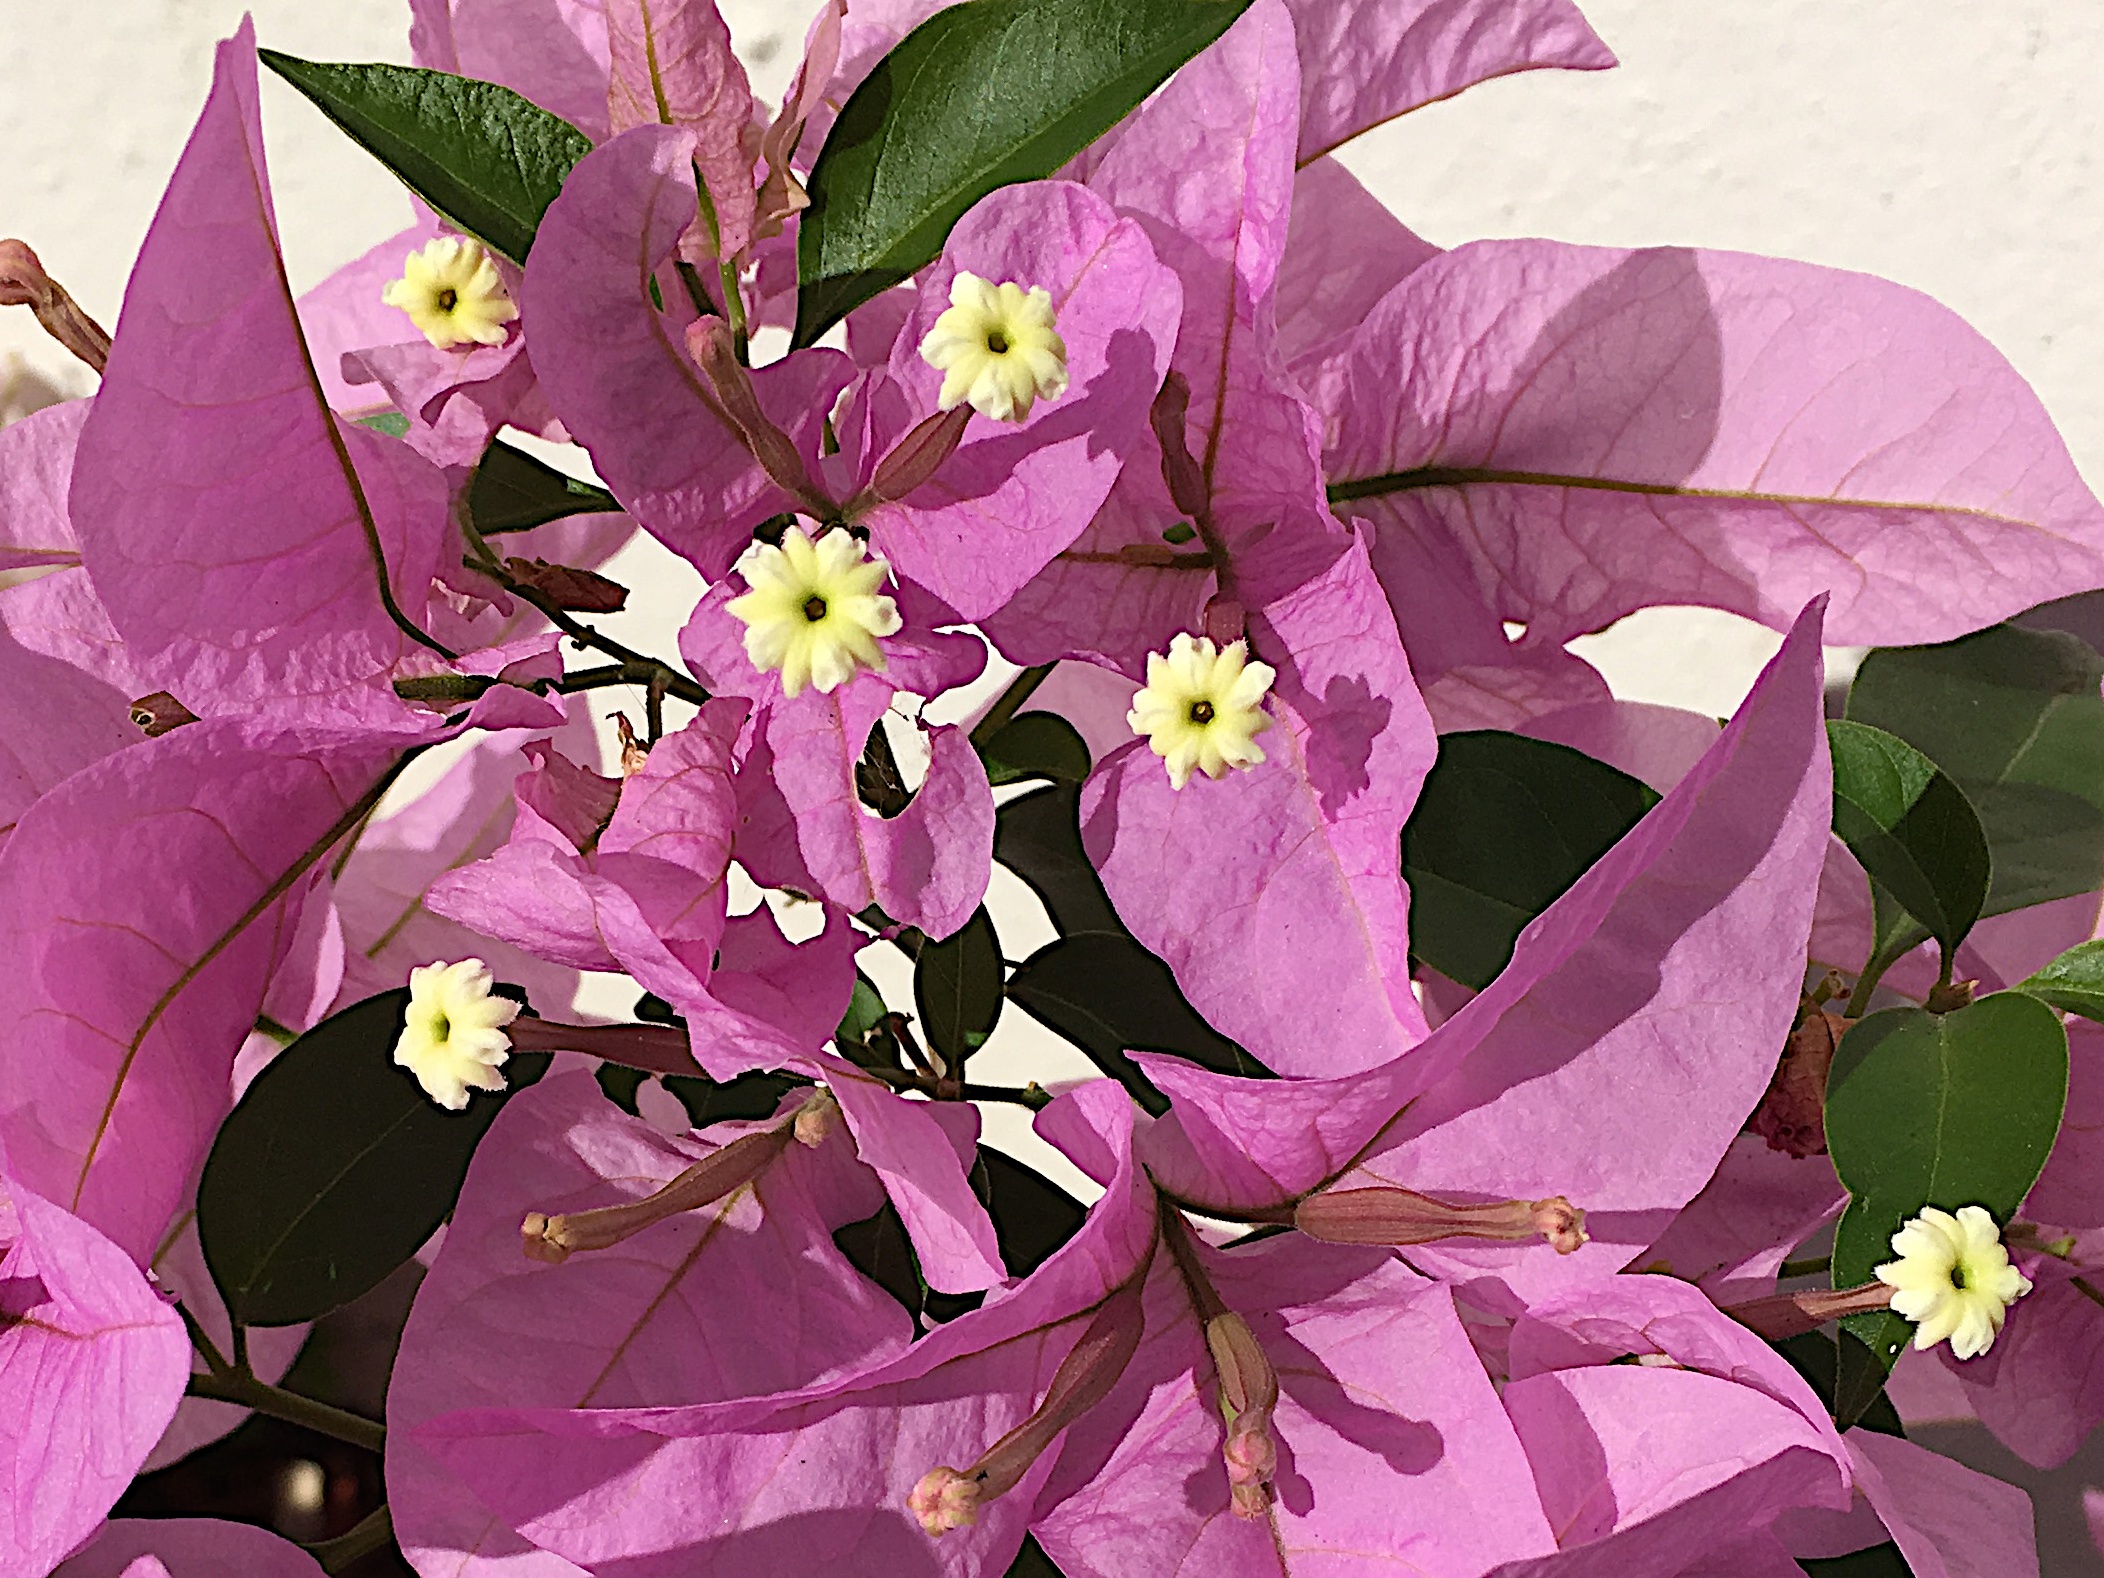
blossom, plant, leaf, flower, purple, petal, spring, botany, pink, flora, wildflower, flowering plant, land plant